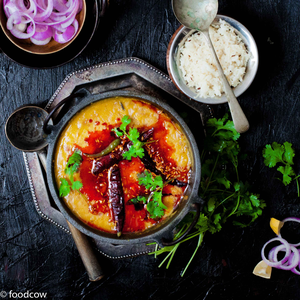
Dish: dal